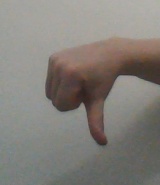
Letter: waw